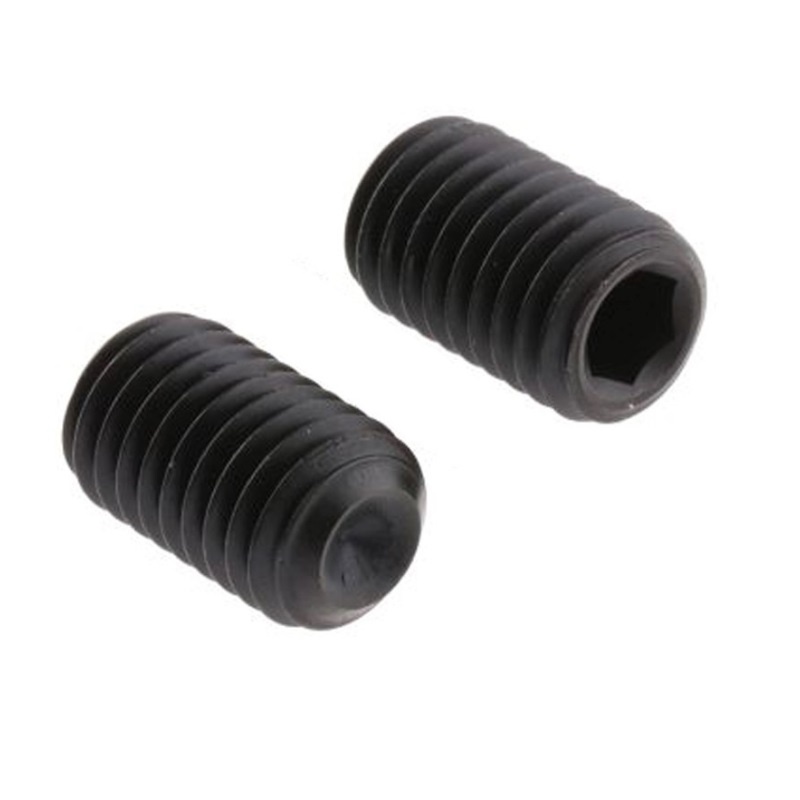
KORE Replacement Pins for Alloy Pedals
Upgrade your ride with the Replacement Pins for KORE Alloy Pedals —the unsung heroes of pedal performance! Whether you're hitting the trails or cruising the streets, these pins ensure your pedals stay tightly connected while you take on the world. Compatible with the KORE D1, Iron 110, and KLF pedals, these replacement pins boast durability and reliability without the frightful weight of your ex-colleague’s drama. Don’t let a broken pin slow you down; regain your momentum and keep pedalling like a bat out of hell! Features M4 x 8mm: Just the right size for that secure fit—like finding the last piece of pizza at a party; you know it’s meant for you! Wide Compatibility: Suitable for KORE D1, Iron 110, and KLF pedals, so you can focus on the ride and not the fuss. Versatile Use: Works perfectly with the Oxford Sealed Bearing Platform Pedal (PED5730)—like peanut butter and jelly, but for your pedals. With these pins in your toolkit, your pedal power is primed and ready for any adventure you throw at it. After all, no one enjoys being left pedalling in place like a confused hamster! 'I once tried to ride a tricycle with bent pins. Let's just say it was a wobbly ride.'
Brand: KORE
Category: Sporting Goods > Outdoor Recreation > Cycling > Cycling Apparel & Accessories > Bicycle Cleat Accessories > Bicycle Cleat Bolts